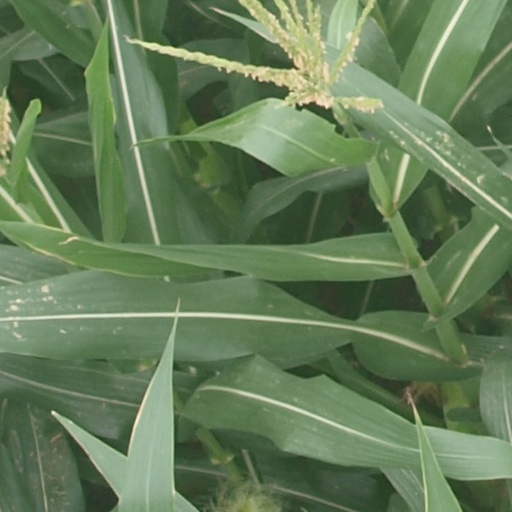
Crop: maize; corn